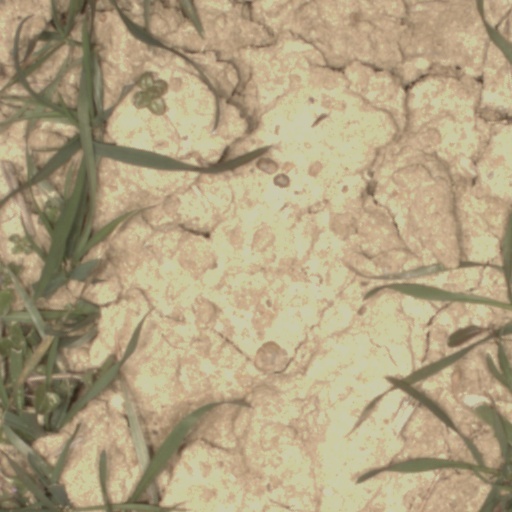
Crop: wheat